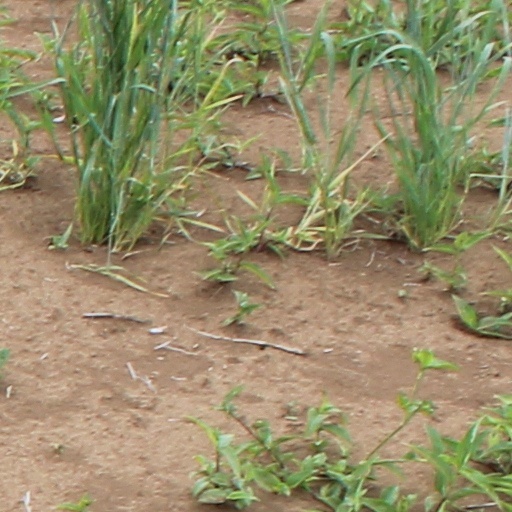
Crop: wheat